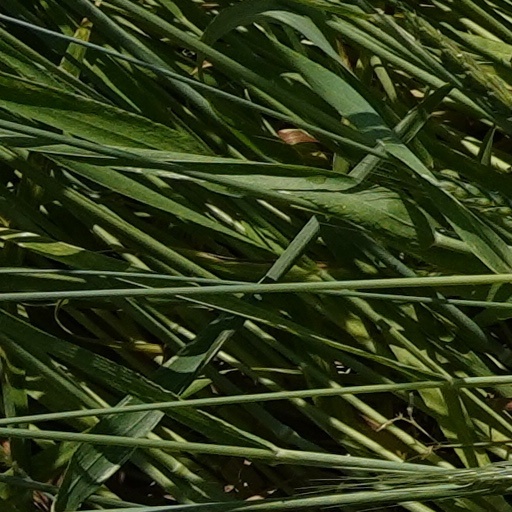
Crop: wheat